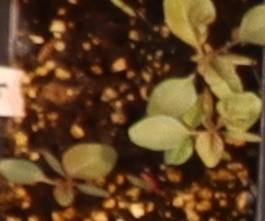
Label: Palmer Amaranth